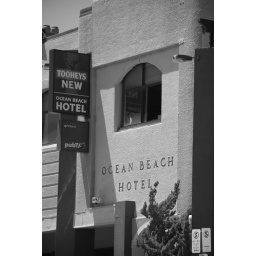
iconic cottesloe landmark - ocean beach hotel. Consumed my fair share there over the years